St. La Salle Hall

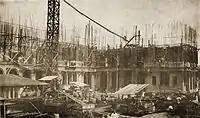

In 1916, a competition was held to determine the design of the building. Cornell University alumnus Tomás Mapúa, the first Filipino registered architect and subsequent founder of the Mapúa Institute of Technology (now Mapúa University), won the competition against 9 other architects, and was awarded ₱5,000 (US$116).